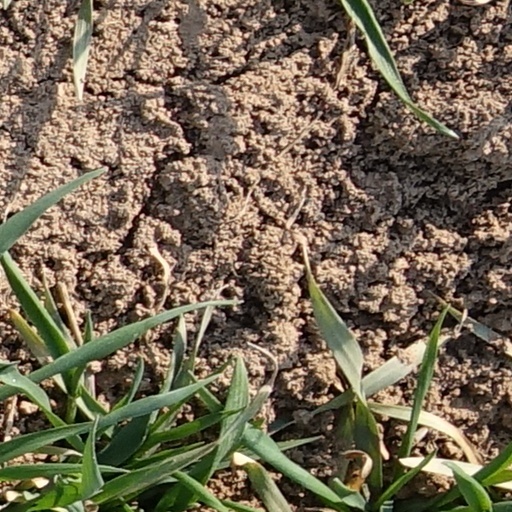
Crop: wheat